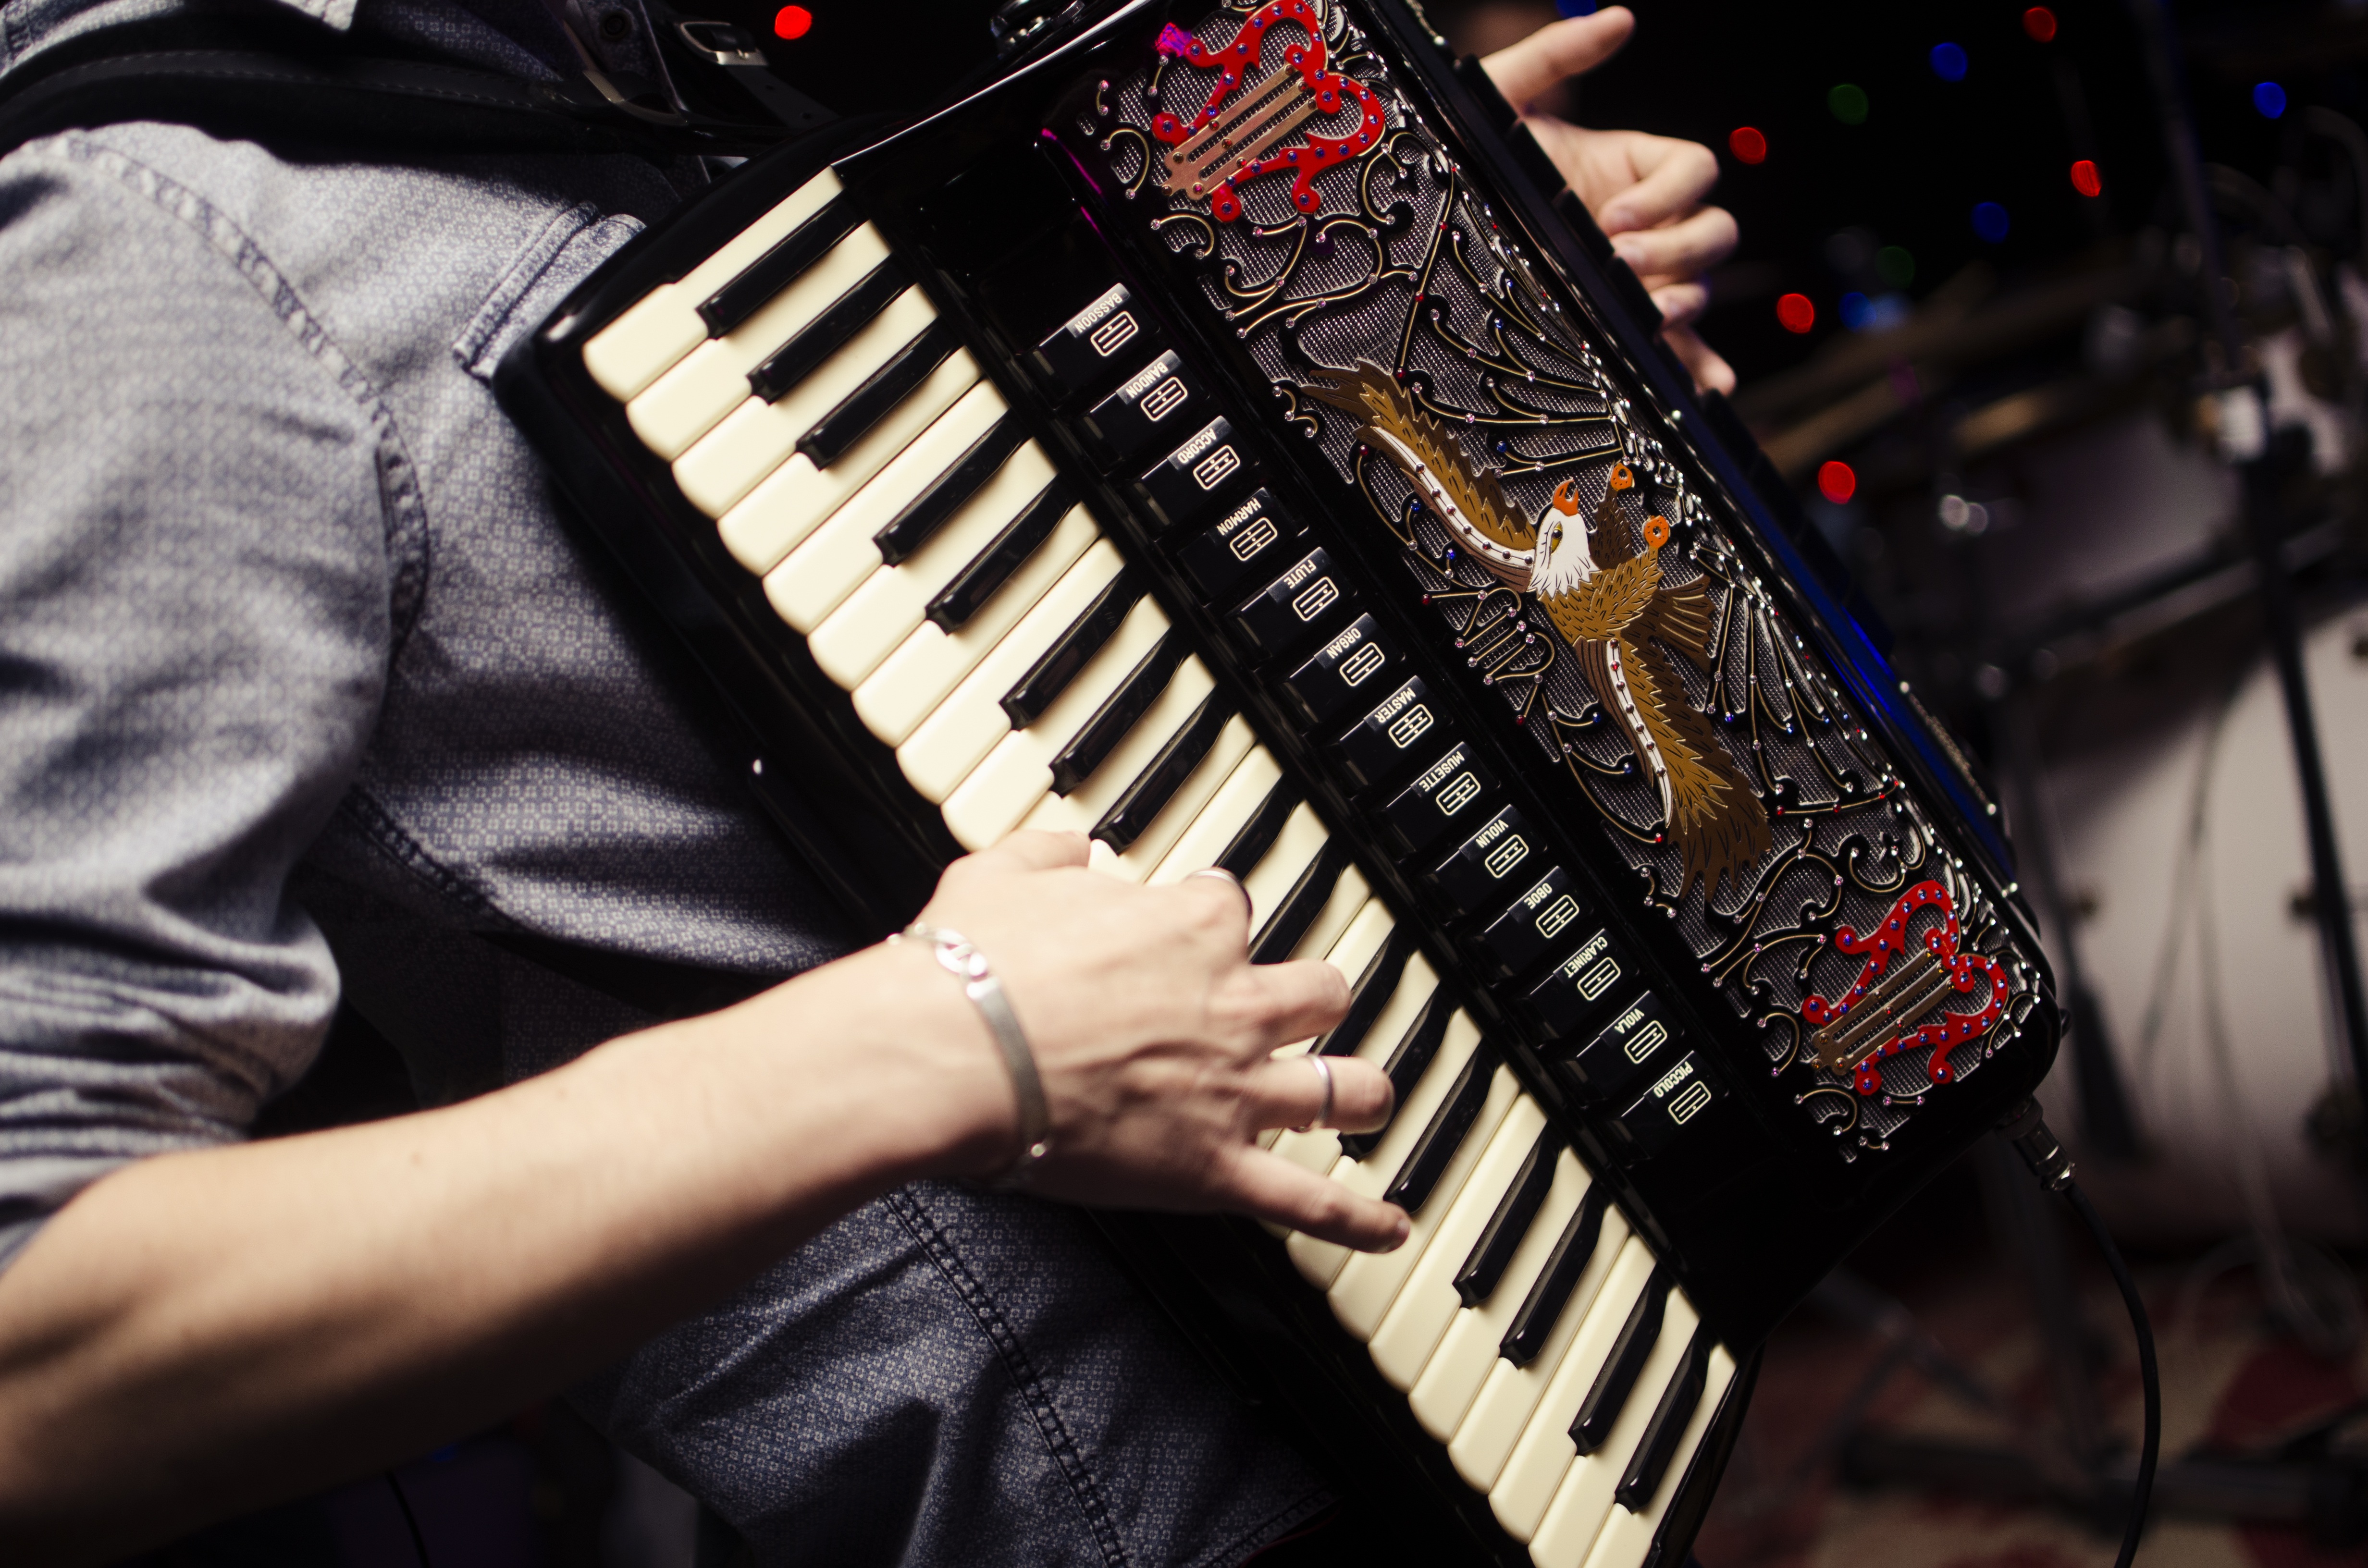
music, musician, black, musical instrument, guitarist, harmonica, accordion, acordeon, musical keyboard, electronic instrument, nord electro, keyboard player